Anniversary of the Iranian Revolution

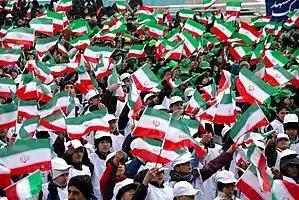
People celebrating anniversary of the revolution in Mashhad in 2014

The anniversary of the Iranian revolution (Persian: راهپیمایی ۲۲ بهمن) is celebrated on 22 Bahman, which is the 11th month in the Iranian calendar, equivalent to 11 February in the Gregorian calendar.